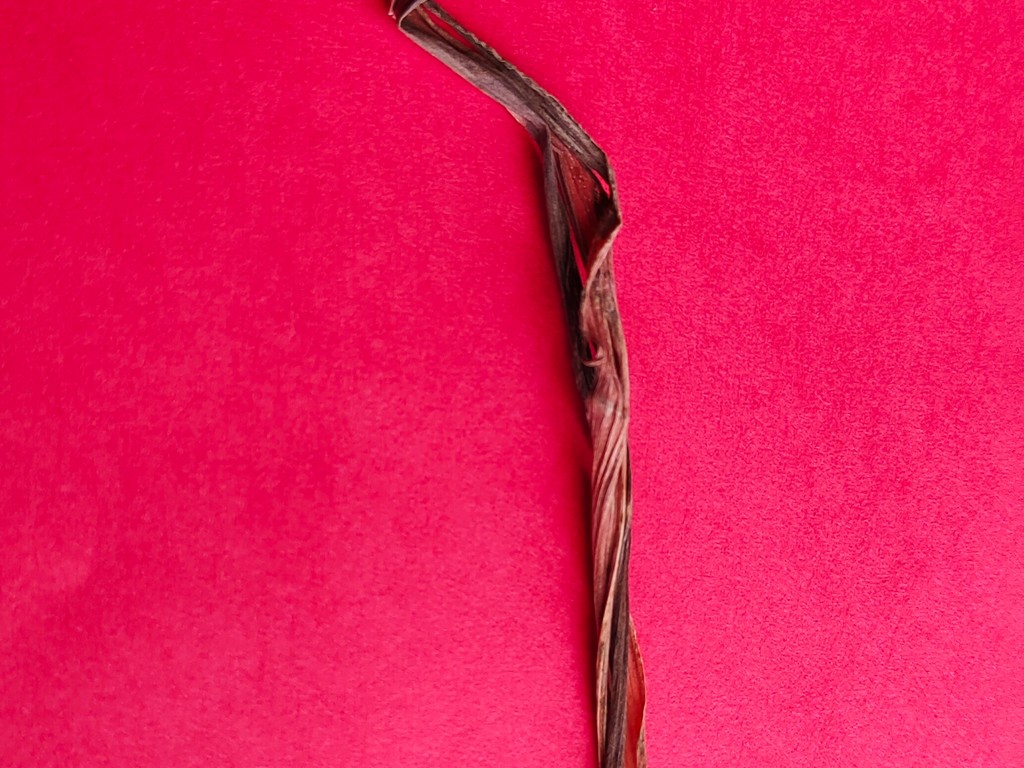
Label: Dried